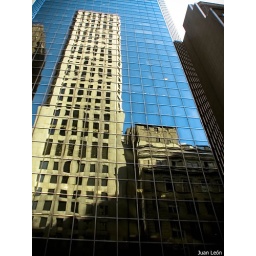
i was walking in a NY street and i love that building